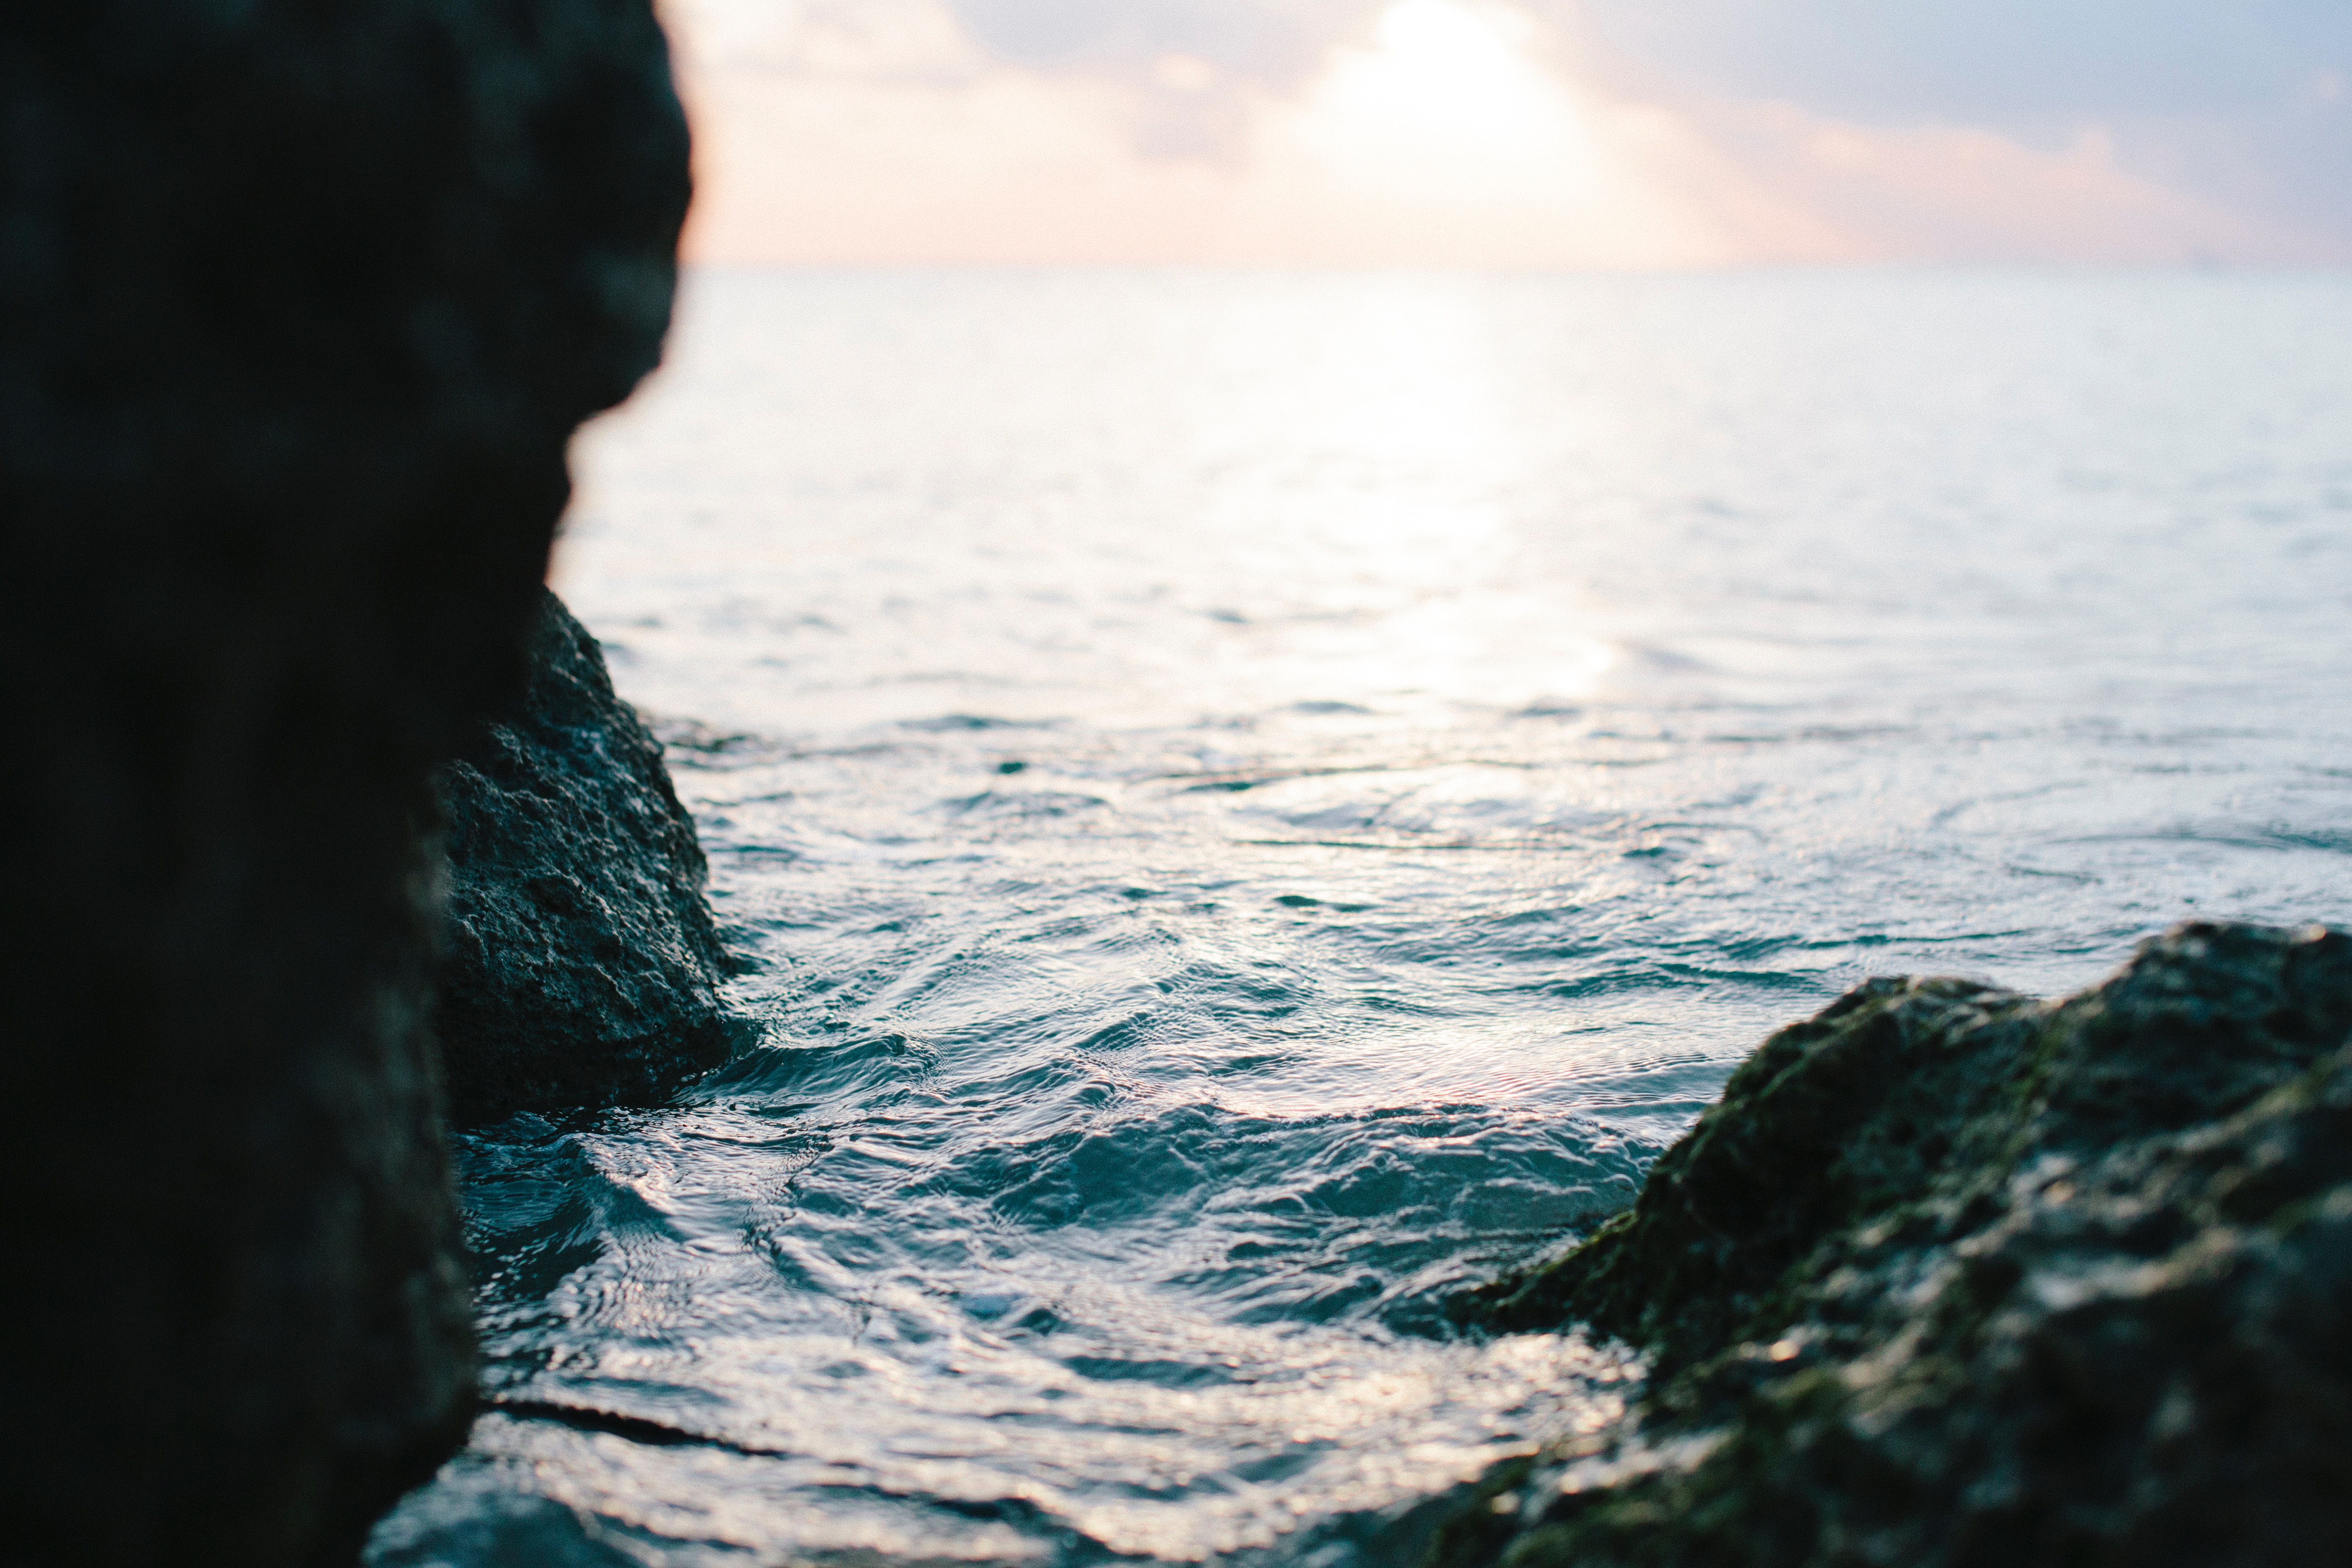
beach, sea, coast, water, nature, rock, ocean, horizon, sunlight, shore, wave, cliff, reflection, blue, terrain, body of water, cape, wind wave